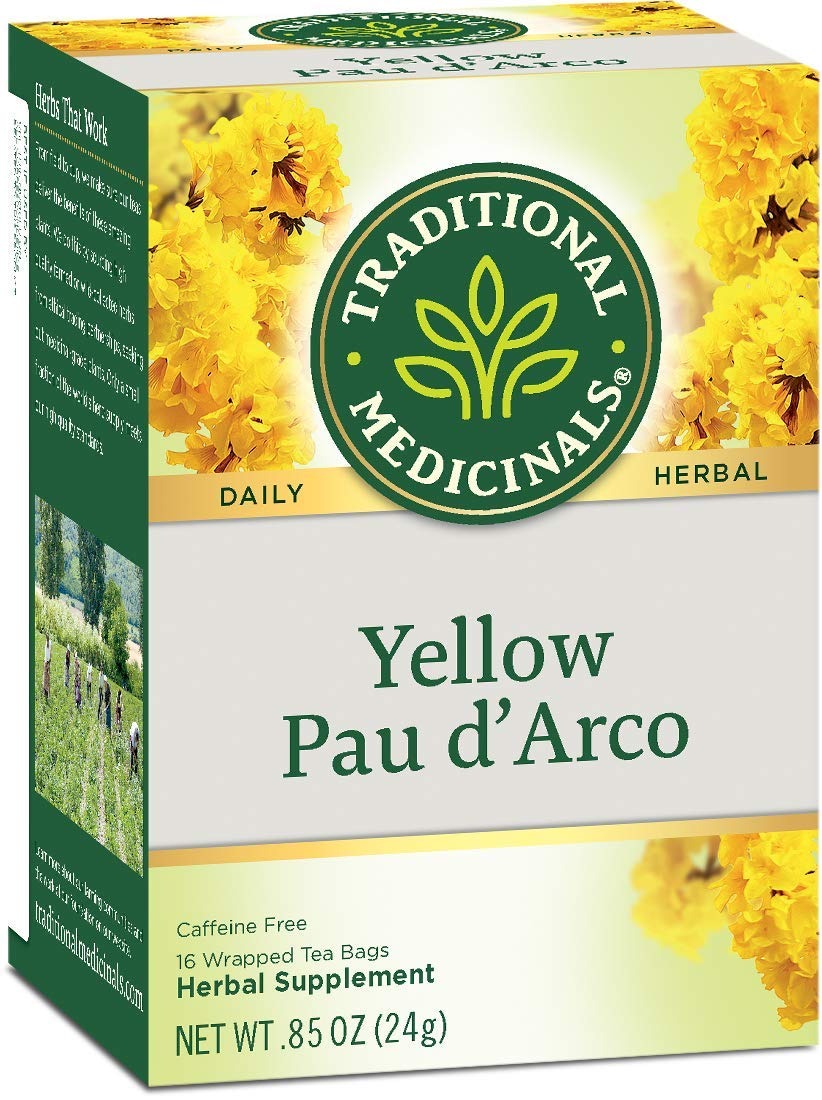
Item Name: Traditional Medicinals Organic Yellow Pau D'Arco Herbal Tea 16 Count (Pack of 6)
Bullet Point 1: Woody, tannic and slightly bitter.
Bullet Point 2: Strong, beautiful, mysterious.
Bullet Point 3: Used historically by the indigenous peoples of South America and modern day herbalists
Bullet Point 4: Non-GMO verified; Kosher
Bullet Point 5: Herbal Supplement, the highest quality, pharmacopoeia grade herbs
Product Description: This Amazonian native is sometimes called “trumpet tree” which refers to its tissue-paper-like, trumpetshaped flowers. There are more than 60 species of this beautiful, flowering tree with blooms that range from pink to yellow. The inner bark of both the pink and yellow flowering trees is used by the indigenous peoples of South America and revered by Western herbalists.
Value: 96.0
Unit: Count

Price: 8.415